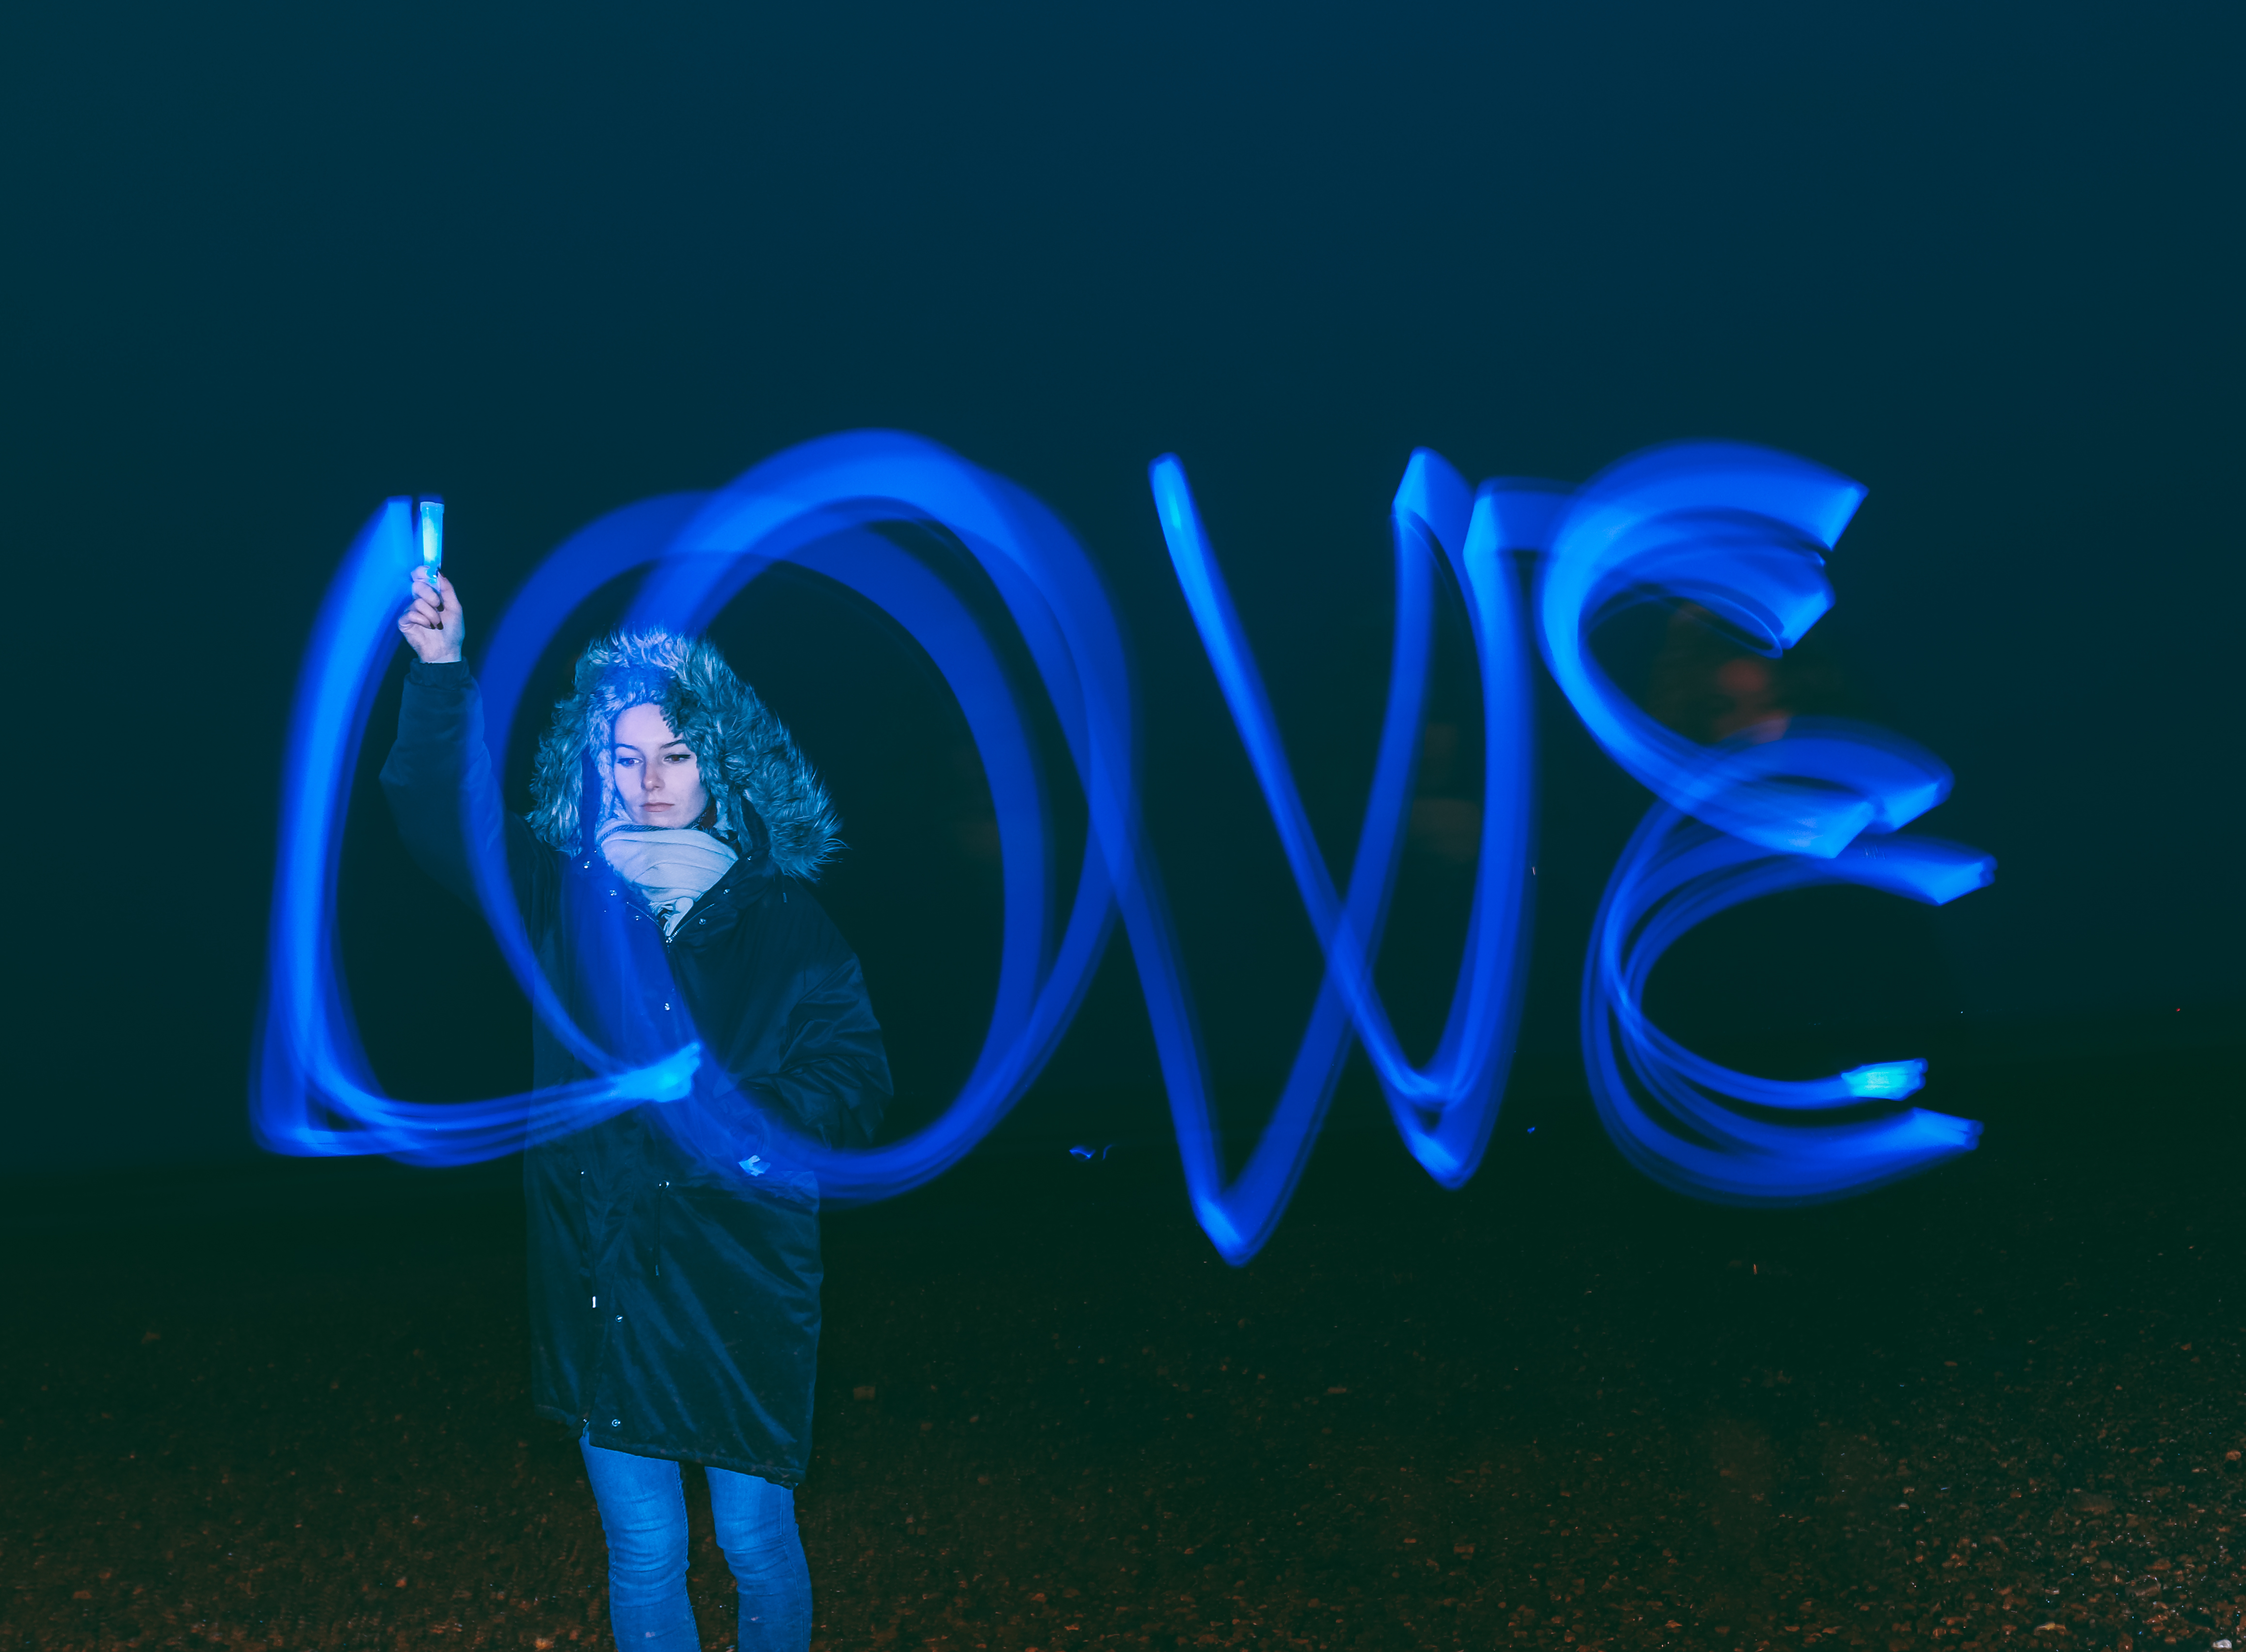
light, night, female, love, blue, font, illustration, screenshot, computer wallpaper